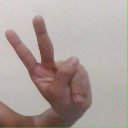
अक्षर: ऐ